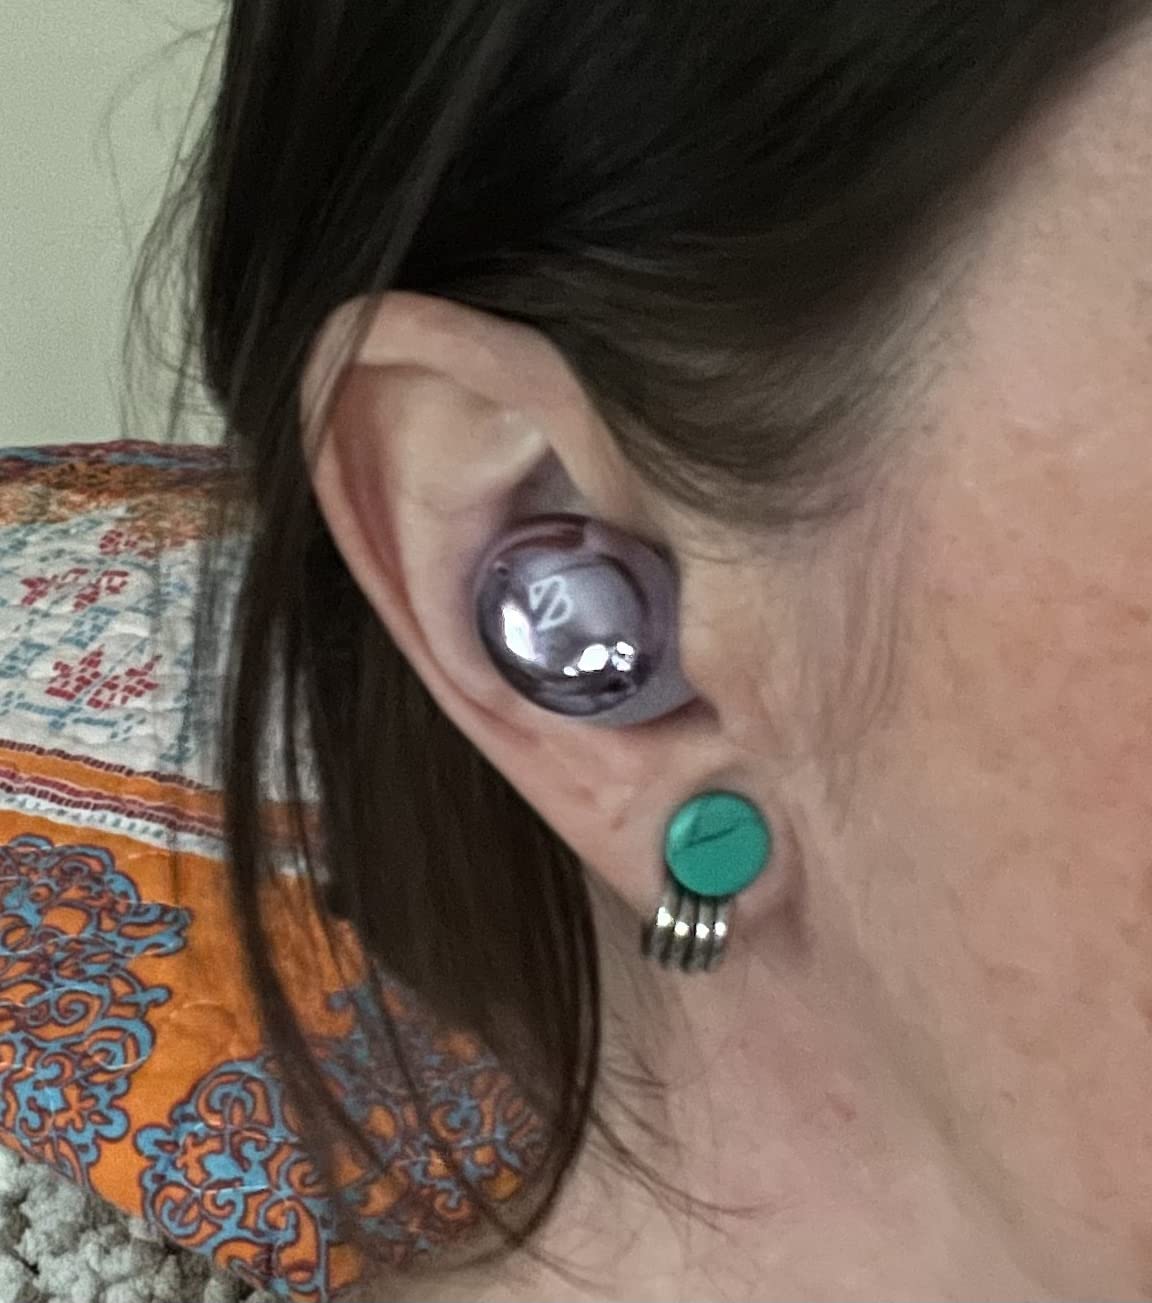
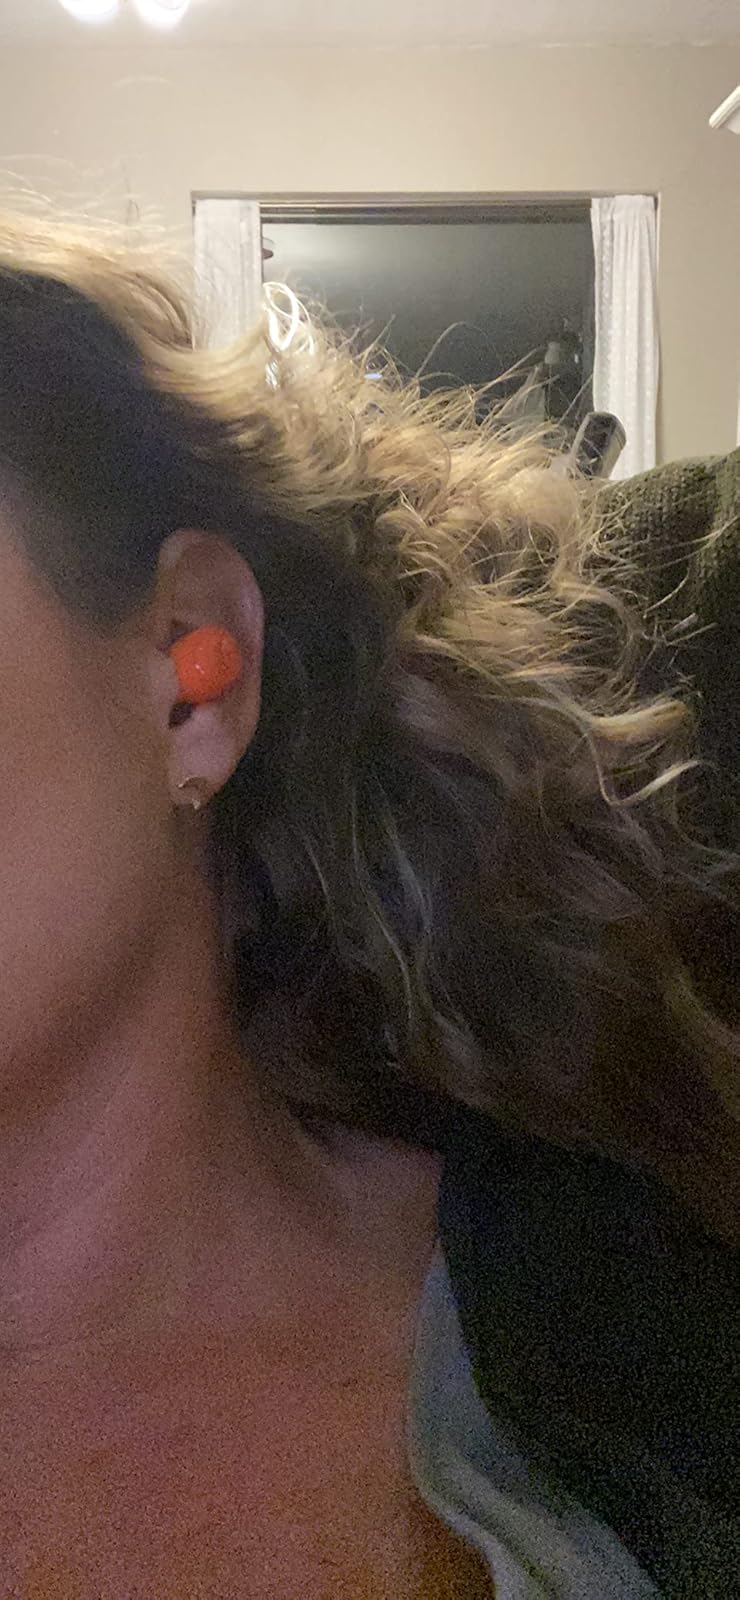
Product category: earbuds
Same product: no